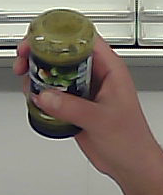
Product: barilla_pesto